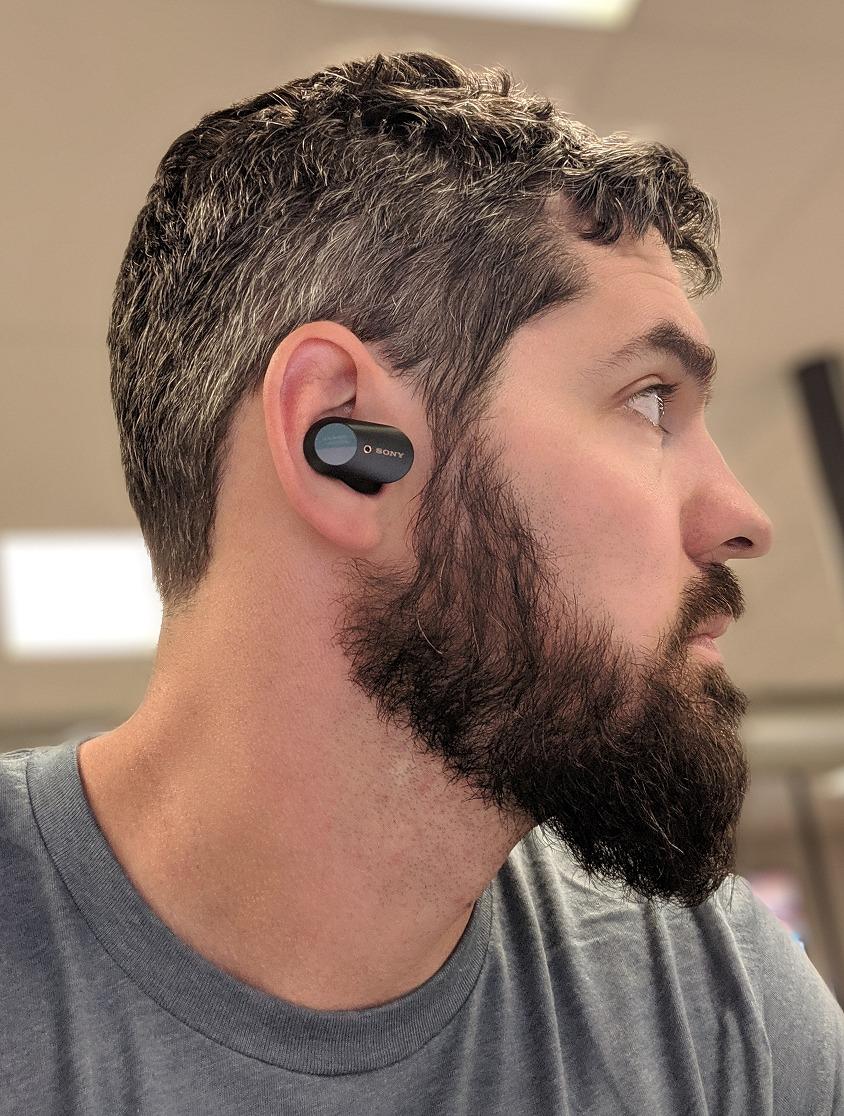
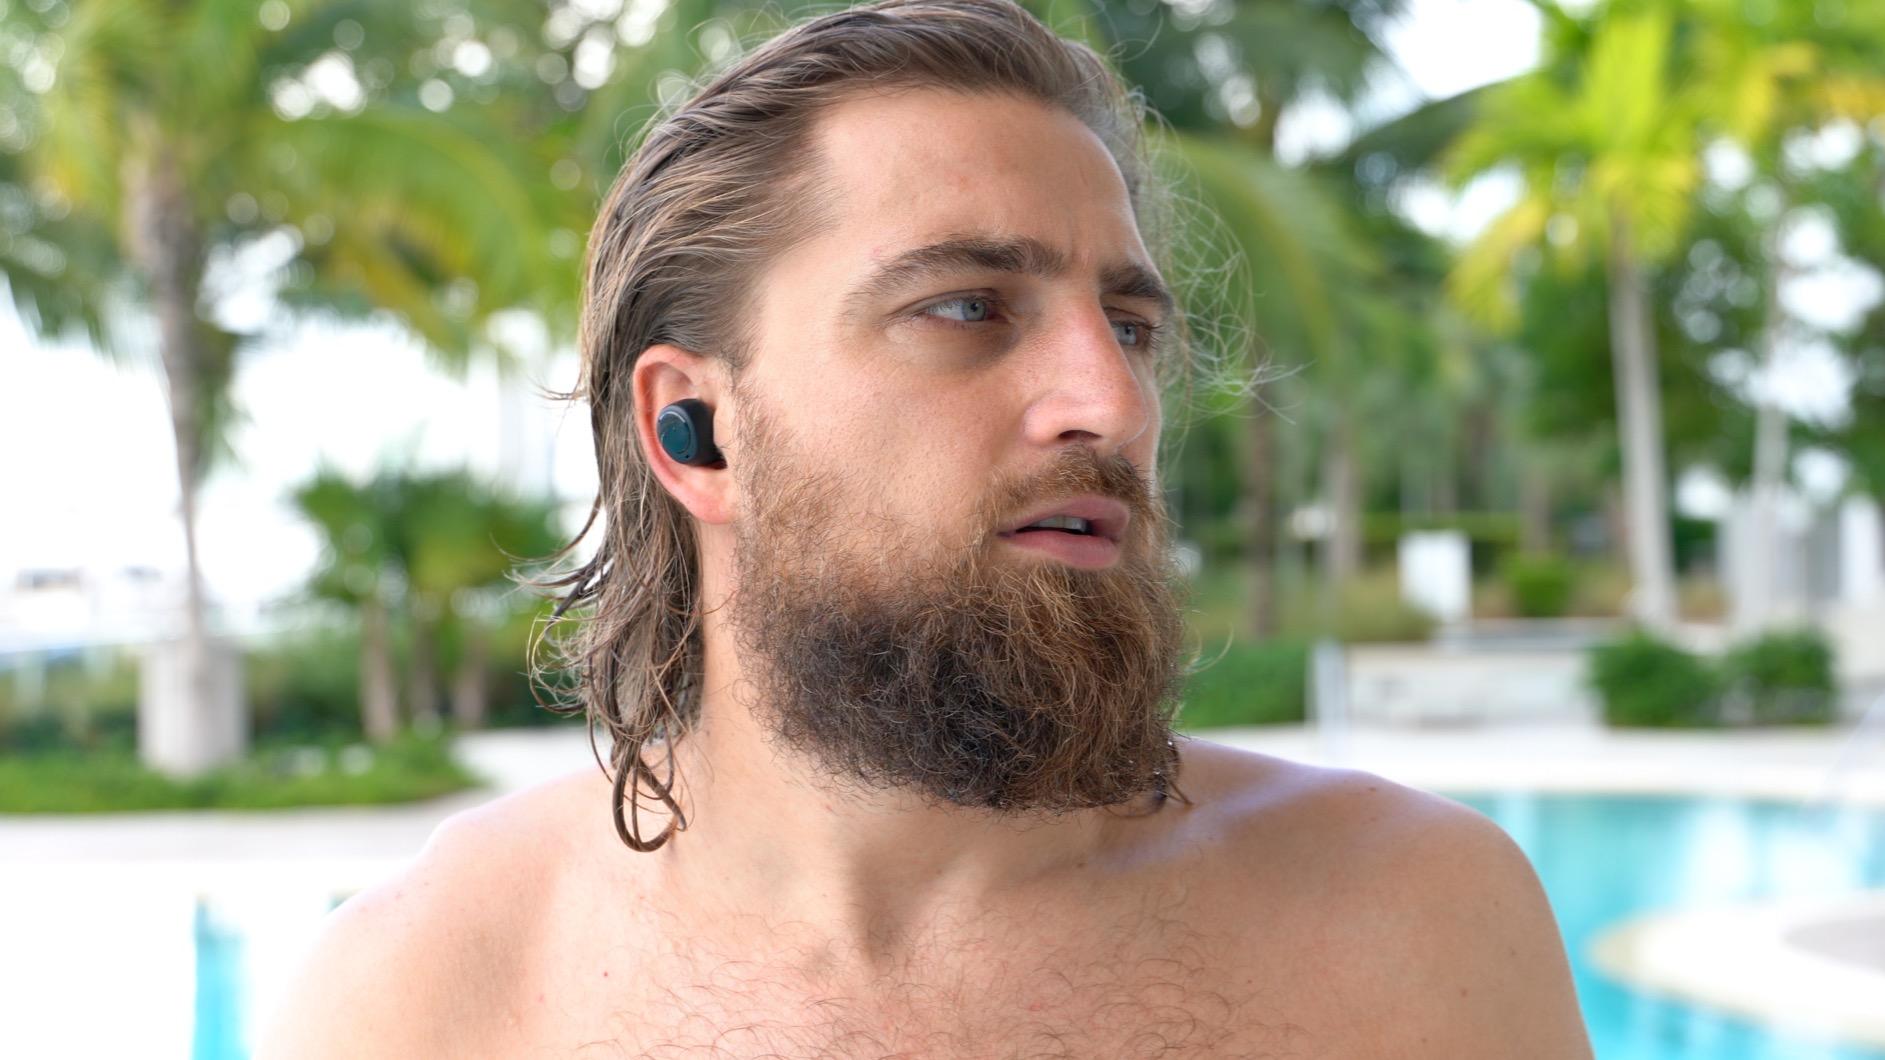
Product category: earbuds
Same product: no